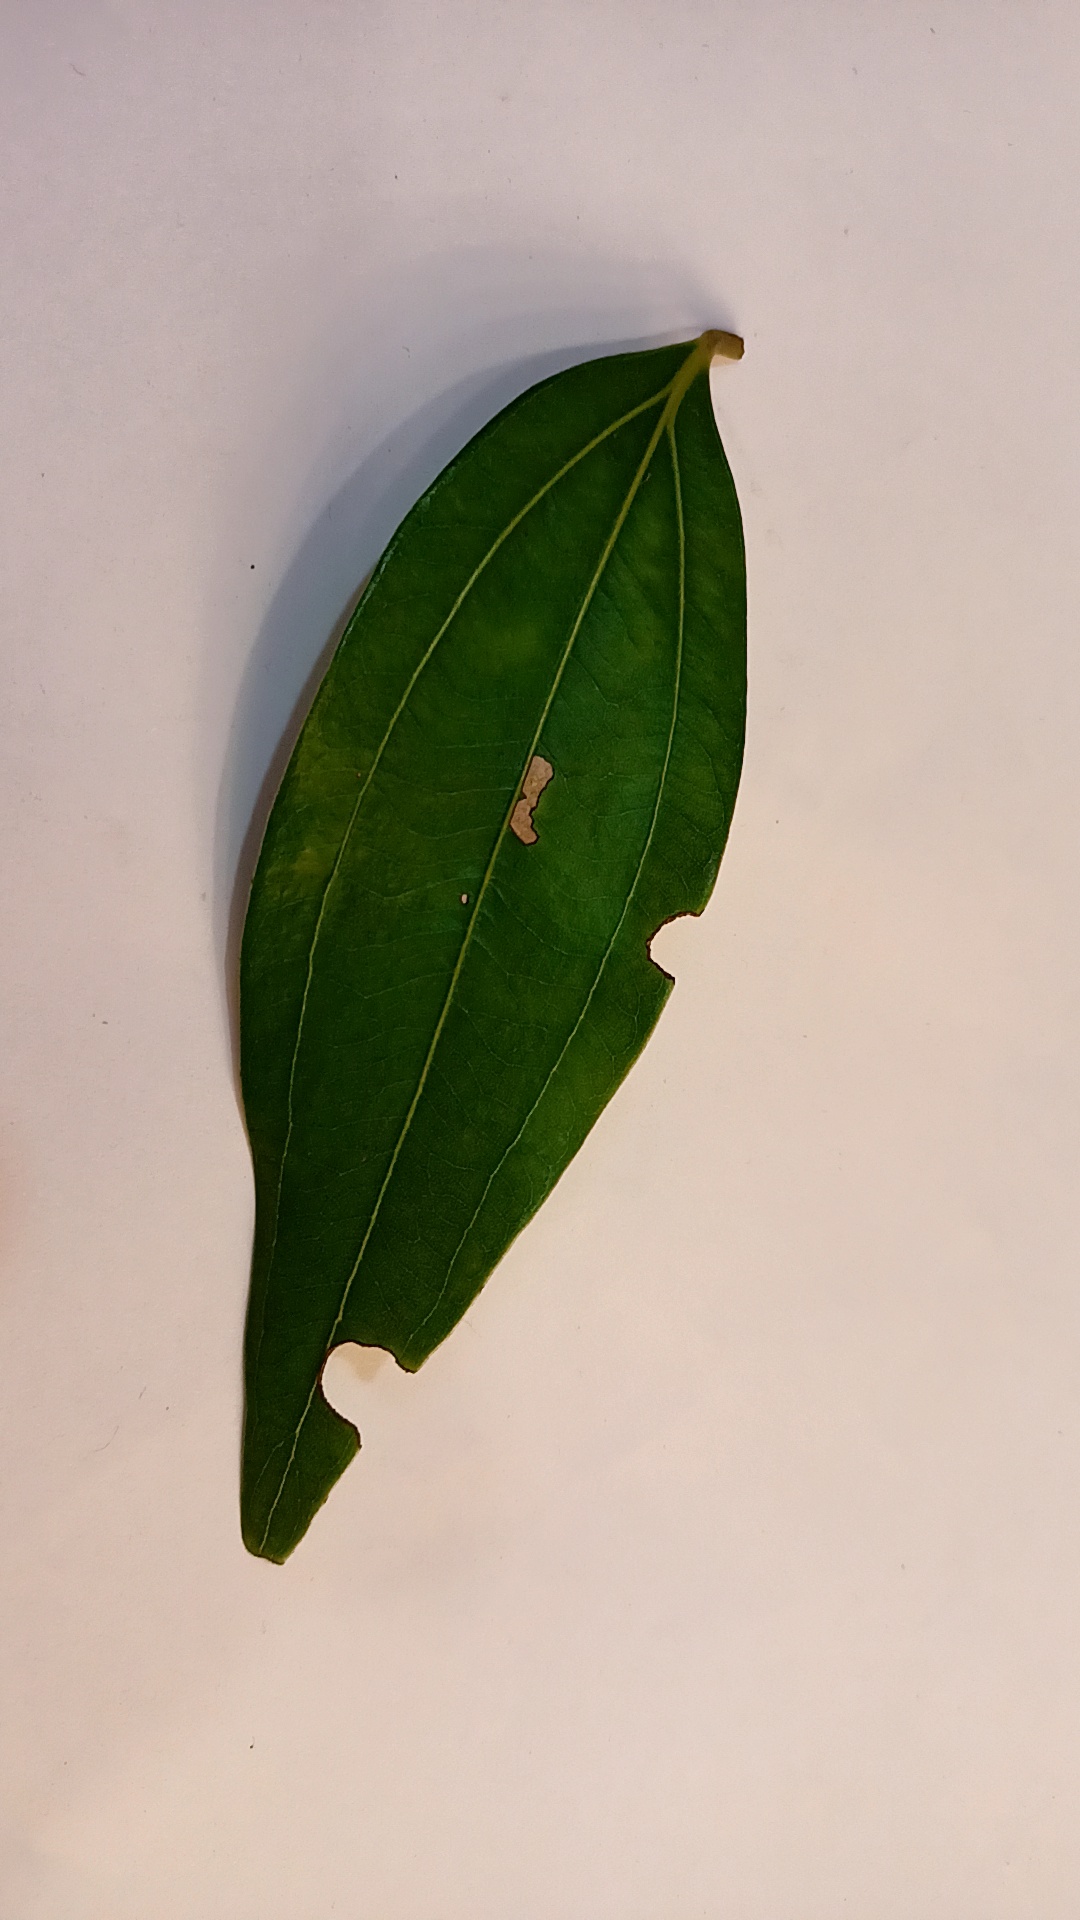
Label: Disease